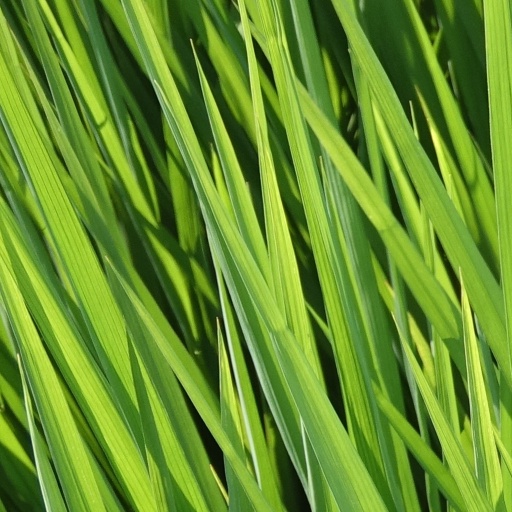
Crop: rice